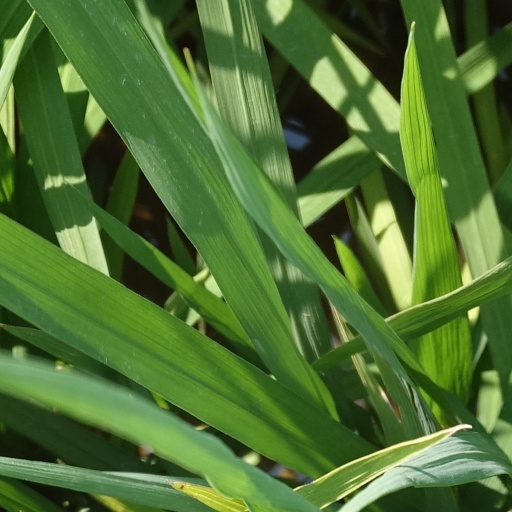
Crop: rice